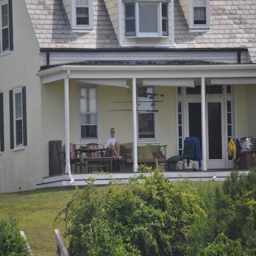
a man spends the morning on his porch watching the ferries arrive .